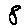
Label: 8